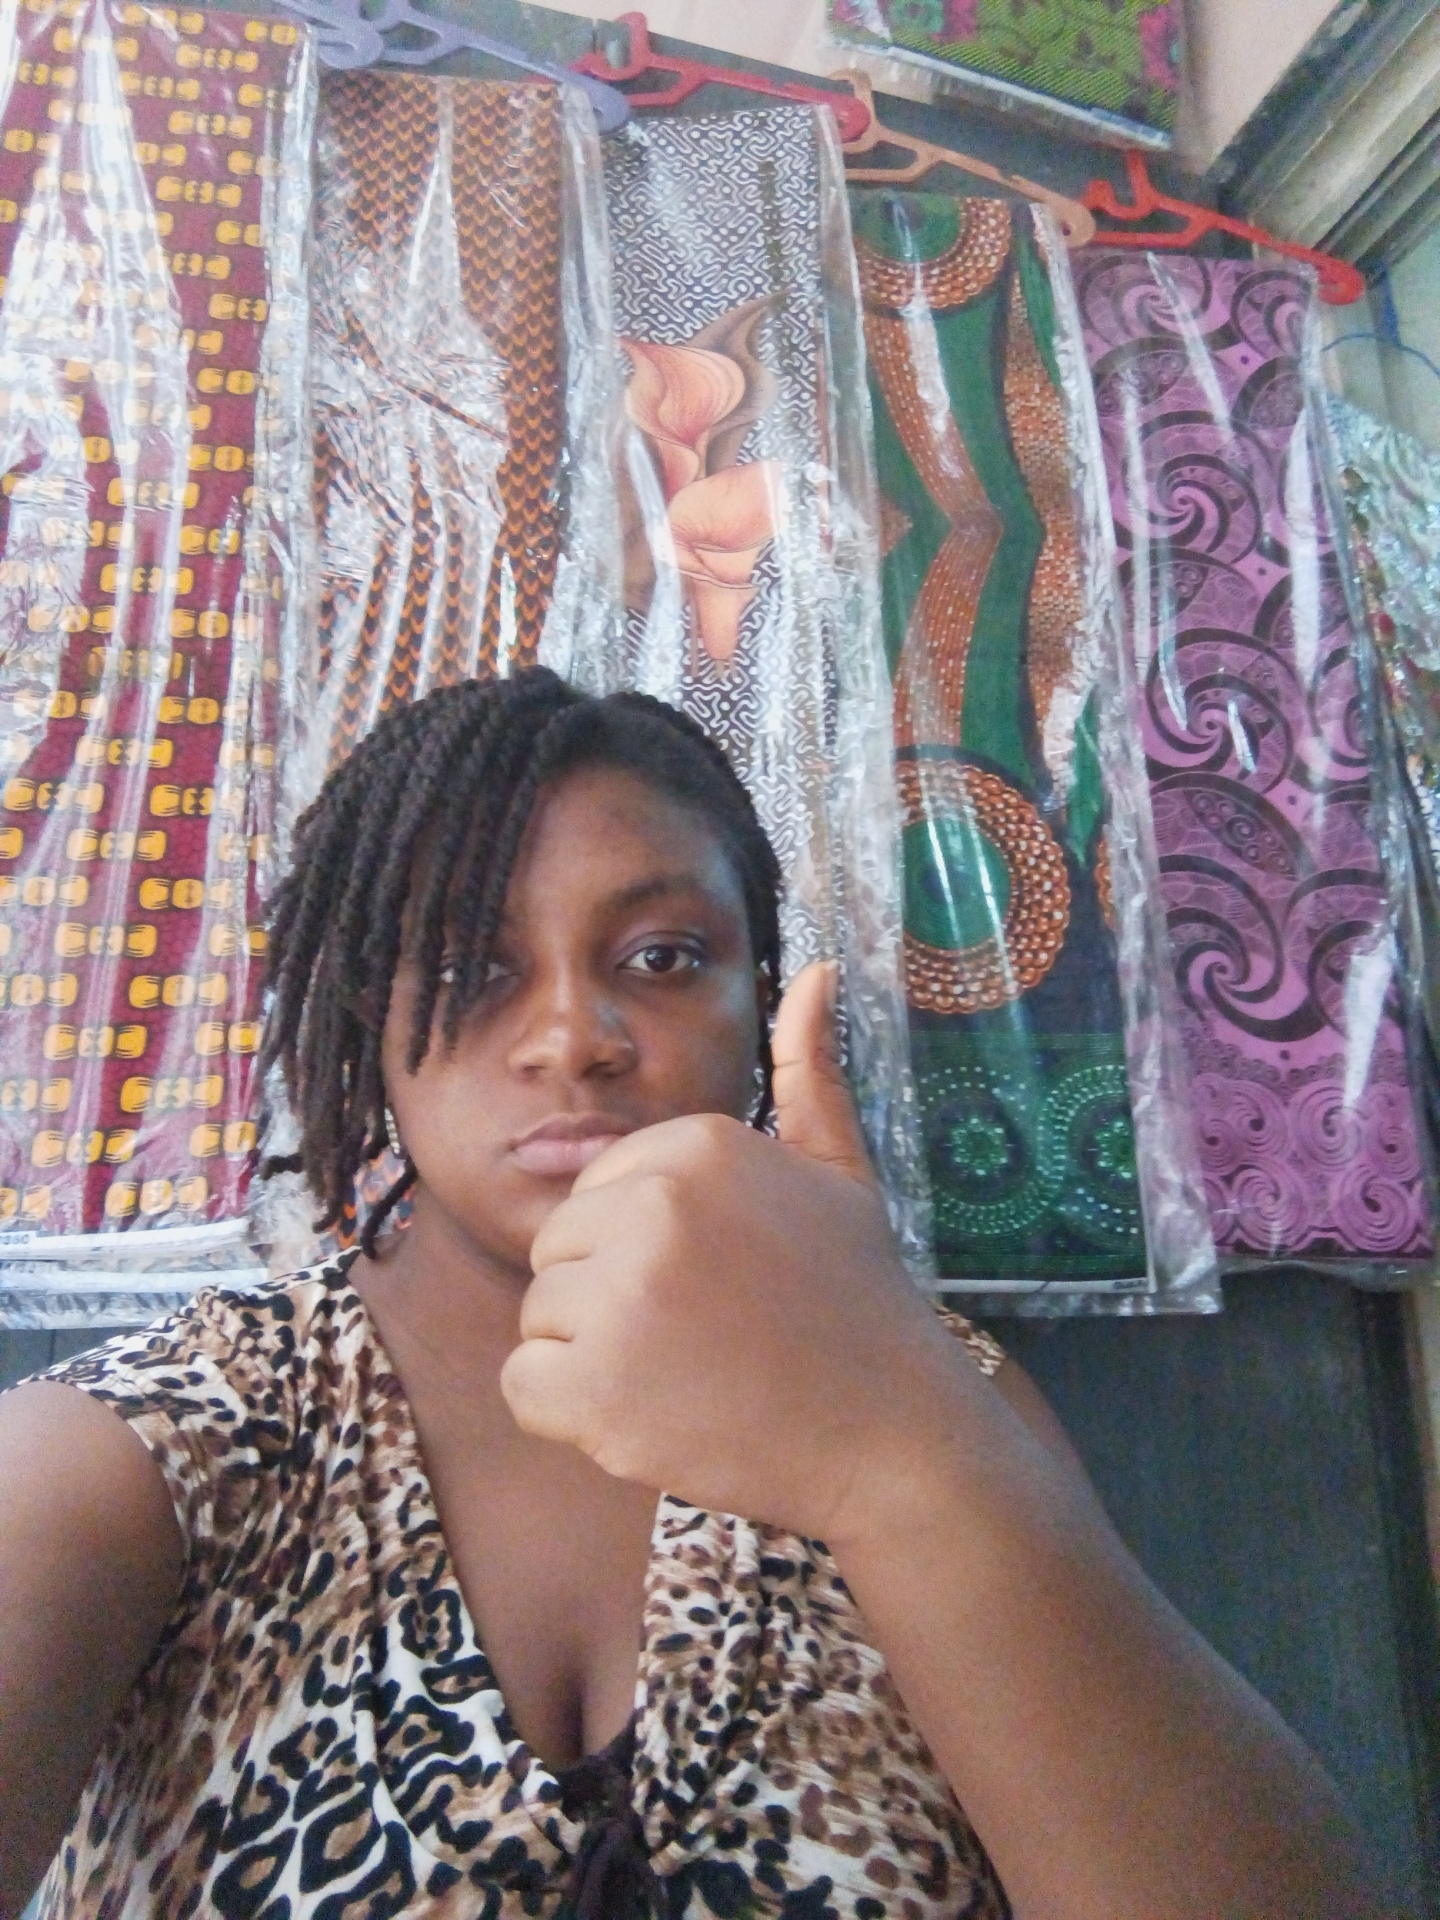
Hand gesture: like